Robin Tewes

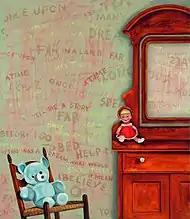
Robin Tewes, "Inanimate Conversation", oil on birch panel, 12" x 16," 1996.

Tewes's environments became increasingly refined in the 1990s through the influence of Japanese art and minimalists like Agnes Martin. Less figurative, with pristine, 1950s-like interiors, they were painted in a deadpan style recalling Magritte. "ARTnews" critic Barbara Pollack described them as "pretty as bonbons, potent as cherry bombs" and Roberta Smith of "The New York Times" noted their sense of color and detail. Nonetheless, critics observed that these intimately scaled, frozen moments also conveyed a stifling hermeticism in which "domesticity becomes terrifying." Details such as empty chairs, rugs resembling black holes, empty mirrors, switched-on lights, smoking cigarettes, and strewn toys in vacant rooms conveyed a sense of absence, silence, or speechlessness in the lives of unseen inhabitants.